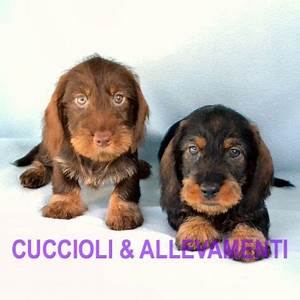
Label: cane